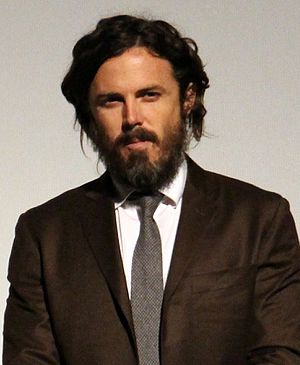
Oscaruddelingen 2017 / Vindere og nominerede
Casey Affleck vandt prisen for bedste mandlige hovedrolle.
Oscaruddelingen 2017 var den 89. udgave af oscaruddelingen og fandt sted 26. februar 2017 i Dolby Theatre i Hollywood og hædrede film fra 2016. Jimmy Kimmel var vært ved showet.